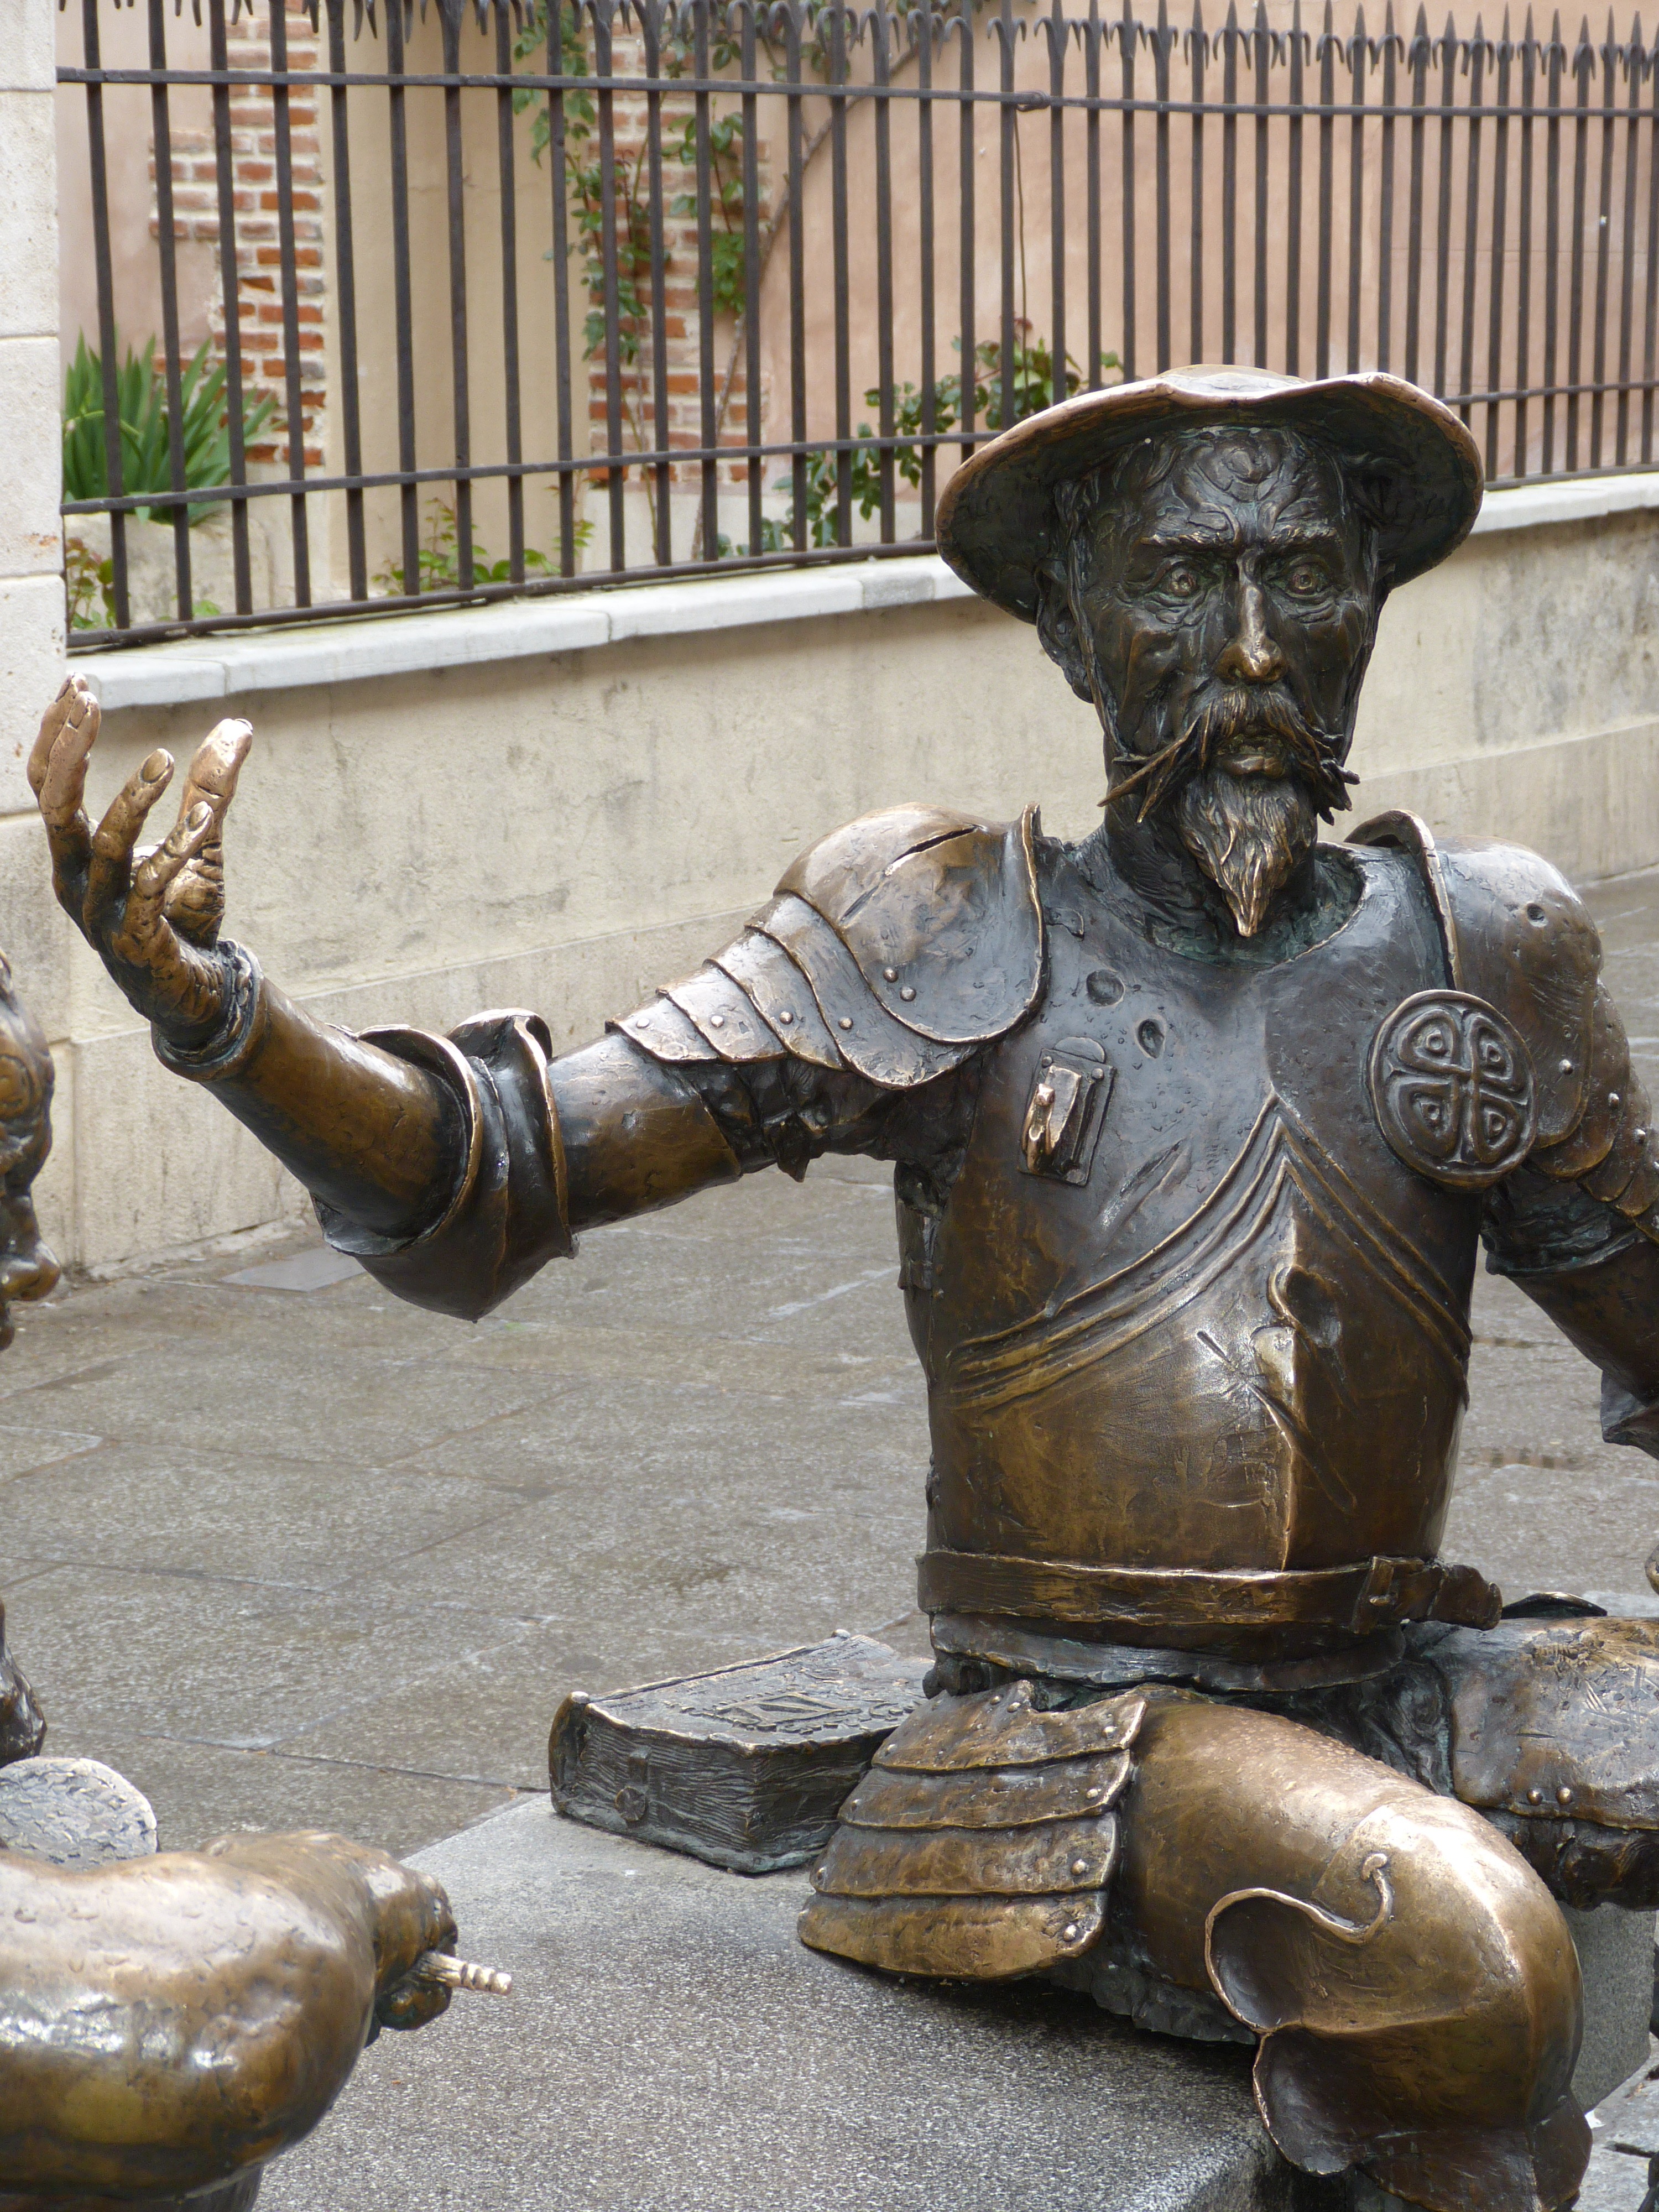
monument, statue, space, sculpture, art, spain, figure, temple, knight, carving, middle ages, water feature, armor, cervantes, don quijote, alcala, ancient history, alcala de henares, la mancha